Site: saxony
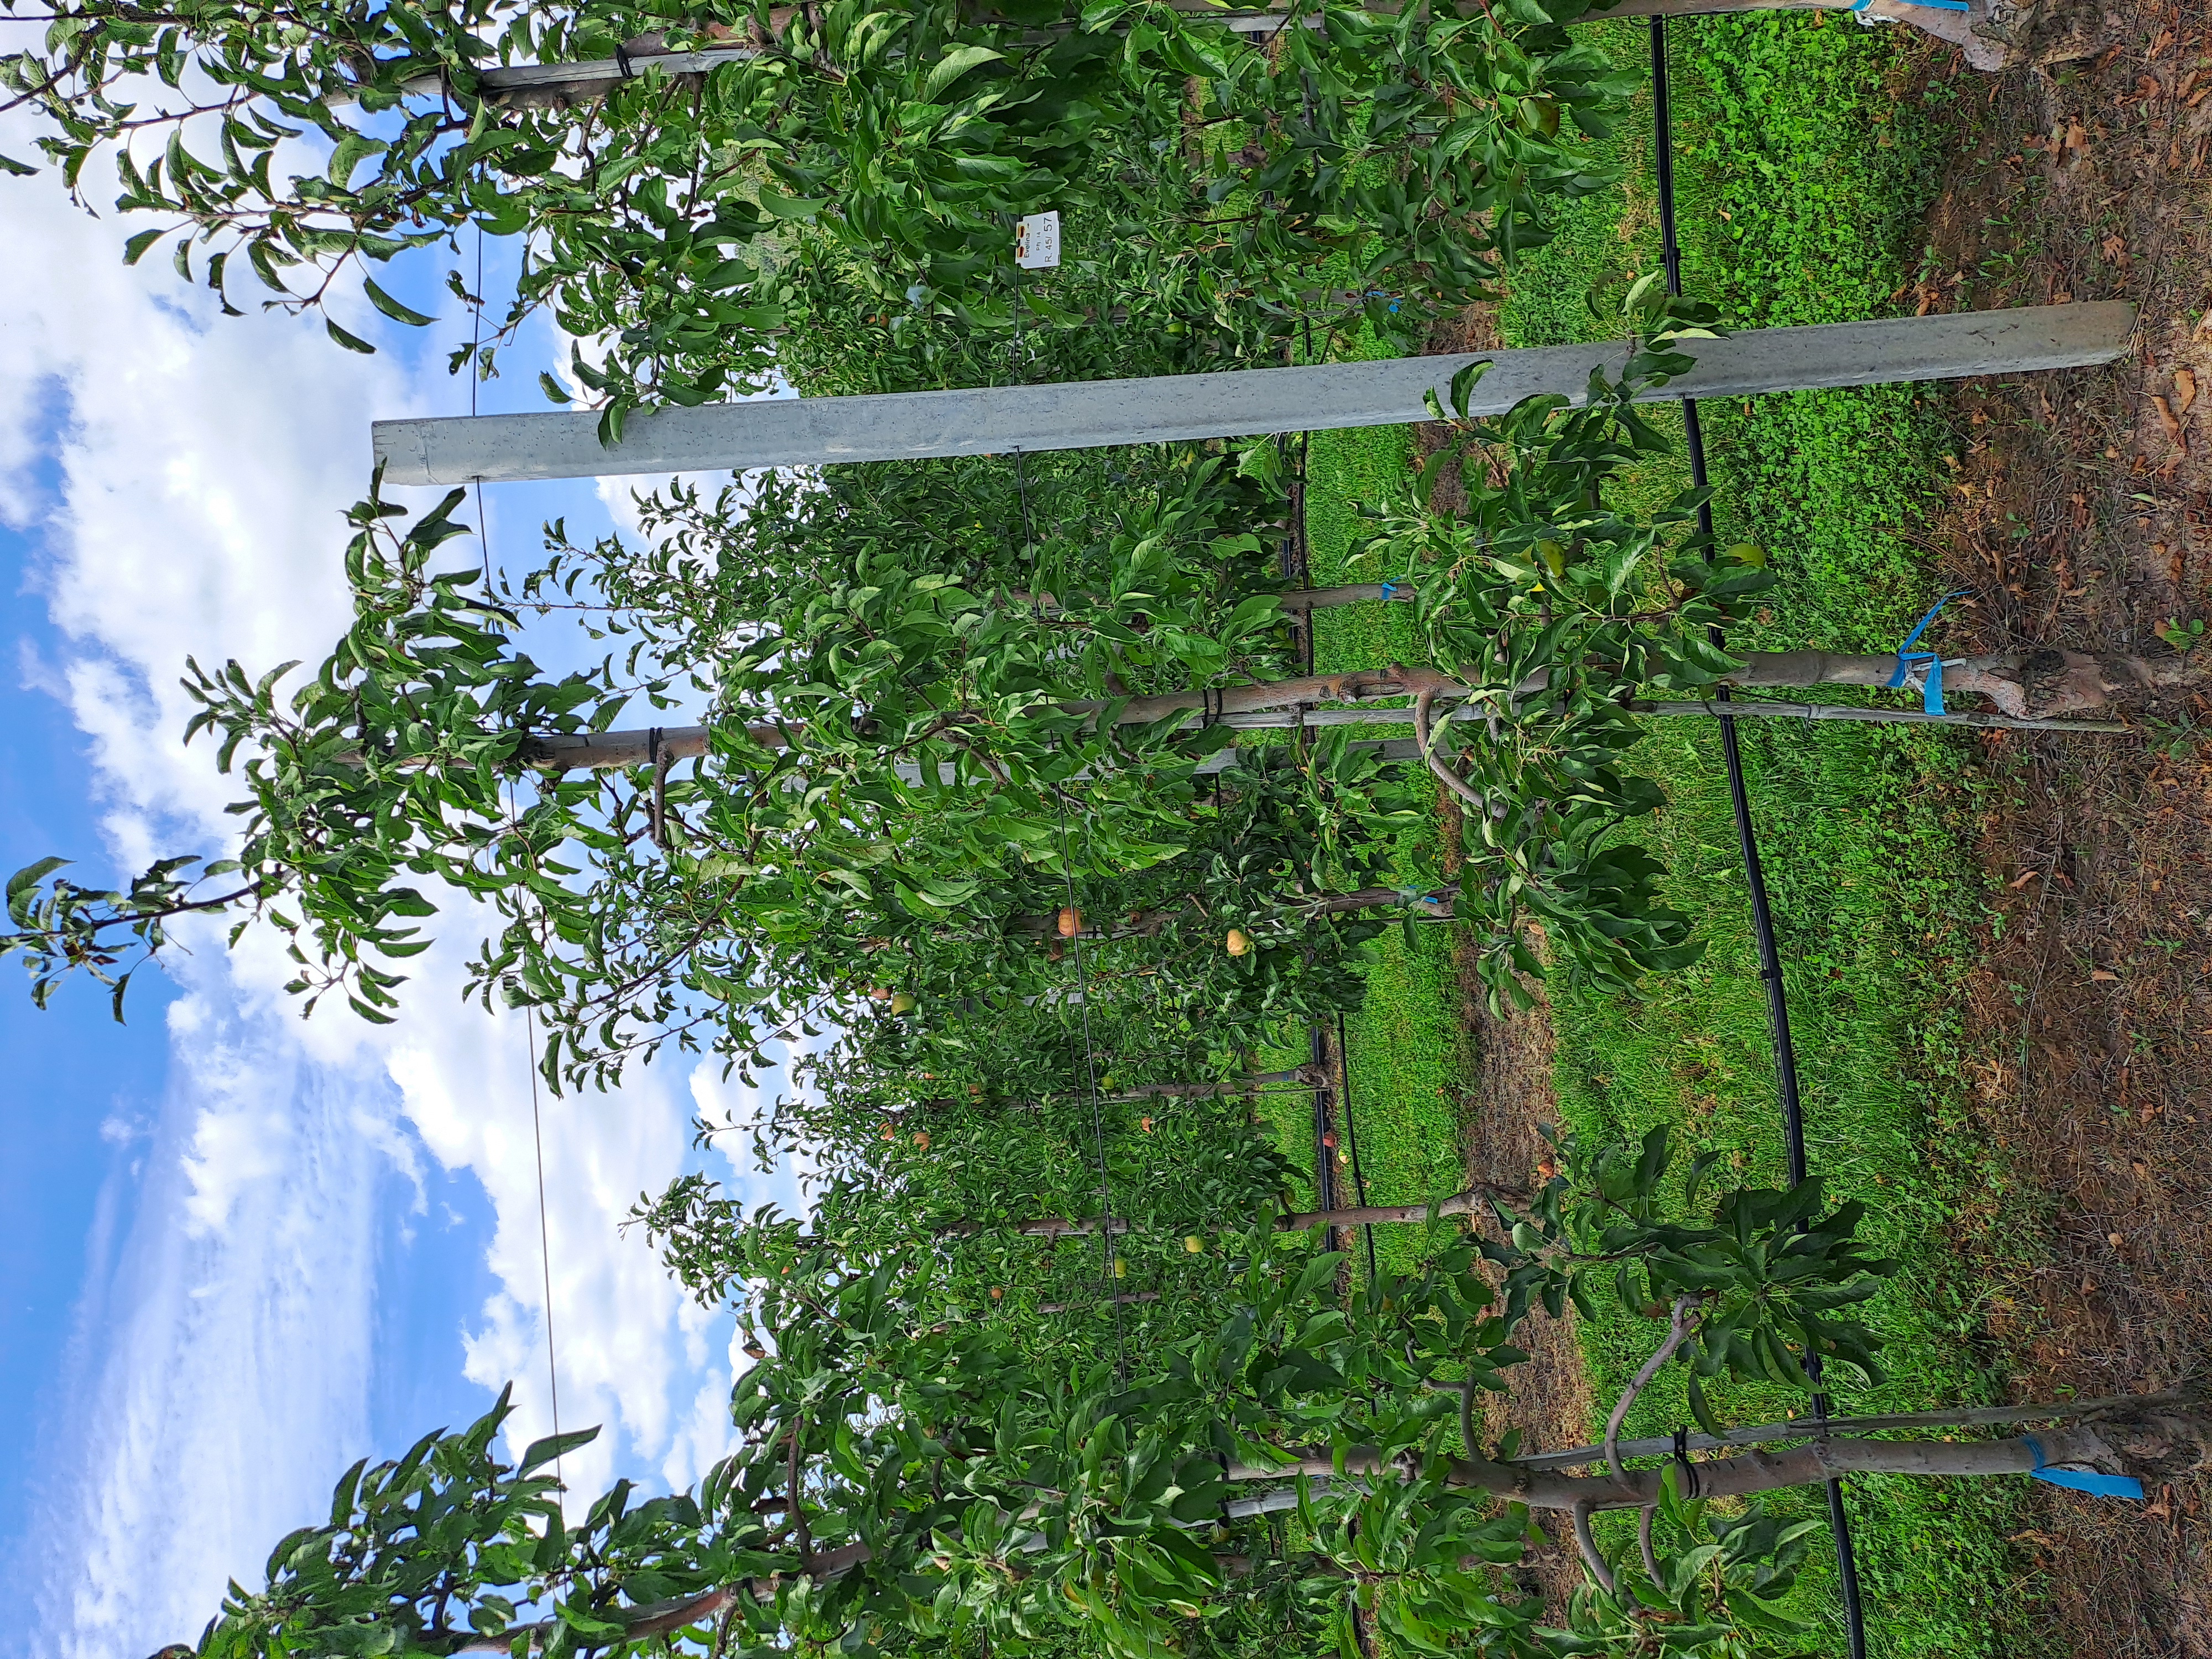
Growth stage (BBCH 85): Maturity of fruit and seed